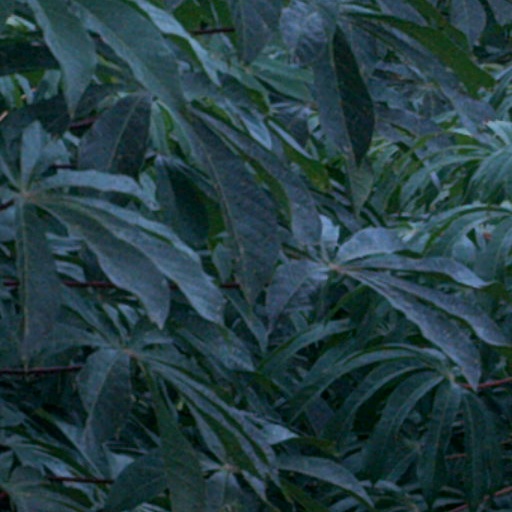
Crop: cassava